Pretoria Armour Regiment

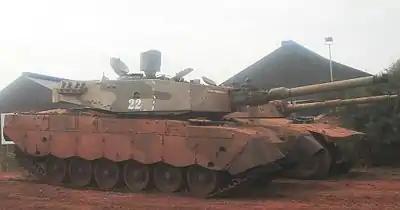
SANDF Oliphant mark 2 main battle tank at AAD 2016

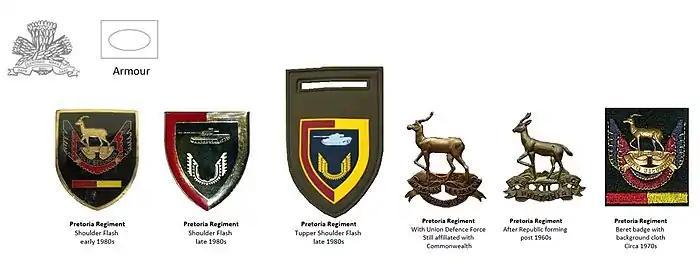
UDF and SADF eras Pretoria Regiment insignia

An unusual backing appeared on the regiment's cap badge around 1945 when it was associated with a British unit, the 24th Guards Brigade, when they were both part of the 6th South African Armoured Division. The two units had fought side by side on the Italian Front and ended their association by celebrating their co-operation; the 24th Guards Brigade gave their arm badge as a present to the unit. The two wings are therefore those depicted on the Guards Brigade arm patch.